Fusion cuisine

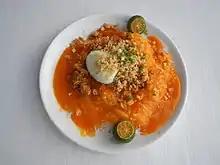
"Pancit palabok" in Filipino cuisine, combines rice noodles and tofu from China with native smoked fish flakes in a shrimp sauce dyed bright orange with annatto seeds from Mexico and garnished with crushed "chicharon" from Spain. It is served spritzed with native calamansi.

Fusion food is created by combining various cooking techniques from different cultures to produce a new type of cuisine. Although it is commonly invented by chefs, fusion cuisine can occur naturally. Cuisines which get fused can either come from a particular region (such as East Asian cuisine and European cuisine), sub-region (such as Southwestern American cuisine and New Mexican cuisine) or a country (such as Chinese cuisine, Japanese cuisine, Korean cuisine, French cuisine, Italian cuisine).